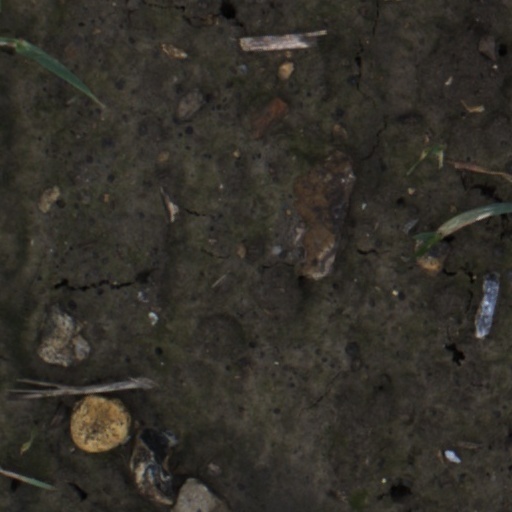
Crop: wheat